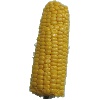
Label: Corn 1